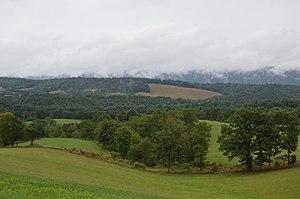
Mann Township est un township, situé au sud-est du comté de Bedford, aux États-Unis. En 2010, il comptait une population de 500 habitants.